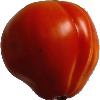
Label: Tomato 1